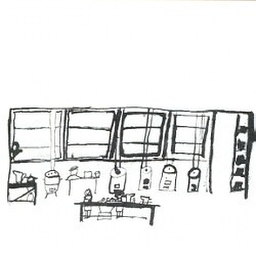
Tekening gemaakt door J.G. Erkens, met een stokje gedoopt in oostindische inkt. Collectie Henk van Faassen